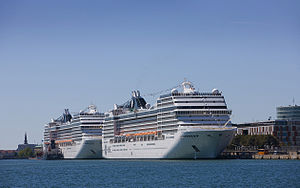
Copenhagen Malmö Port / Investeringer
Krydstogtskibe i København.
Copenhagen Malmö Port AB driver havnene i Danmarks hovedstad København og i Sveriges tredjestørste by Malmö. Den ligger i Øresundsregionen, som befolkningsmæssigt er det største byområde i Norden. Øresund er sundet mellem Sverige og Danmark. De fleste skibe, der er på vej mellem Østersøen og Nordsøen/Atlanten passerer herigennem. Det gør Øresund til et af verdens mest trafikerede stræder.